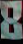
Number: 8